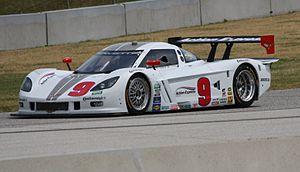
La Corvette Daytona Prototype, ou Corvette DP, est un prototype de voiture de course du constructeur américain Chevrolet en partenariat avec Dallara, Coyote et Riley Technologies. Elle succède à la Chevrolet Corvette GTP et est remplacé par la Cadillac DPi-V.R.
Le Action Express Racing est une écurie de course basée à Denver, en Caroline du Nord aux États-Unis.